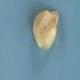
Maize quality: Good